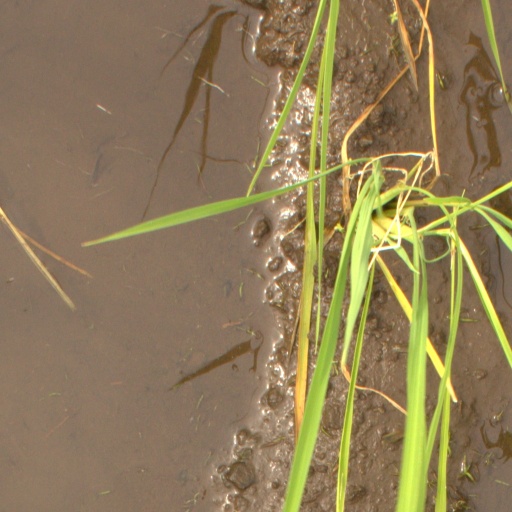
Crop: rice